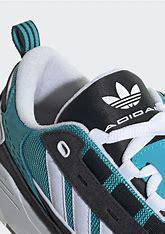
Brand: Adidas
Model: ADI2000